Alex Killorn

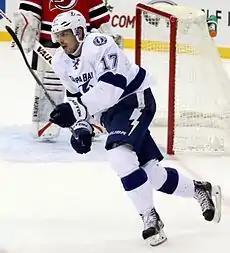
Killorn in game action with the Lightning in December 2014

In the 2015–16 season, Killorn appeared in 81 games with the team, recording 14 goals and 26 assists for 40 points. In the 2016 playoffs, Killorn and the Lightning would go on another deep playoff run as they defeated the Detroit Red Wings in the first round for the second consecutive time, this time in five games before defeating the New York Islanders in five games in the second round and falling to the eventual Stanley Cup champion Pittsburgh Penguins in the third round in seven games, one win short from a second consecutive appearance in the Stanley Cup Finals and erasing a 3–2 series lead in the process. Killorn skated in all 17 Stanley Cup playoff games, scoring five goals, and eight assists for 13 points.